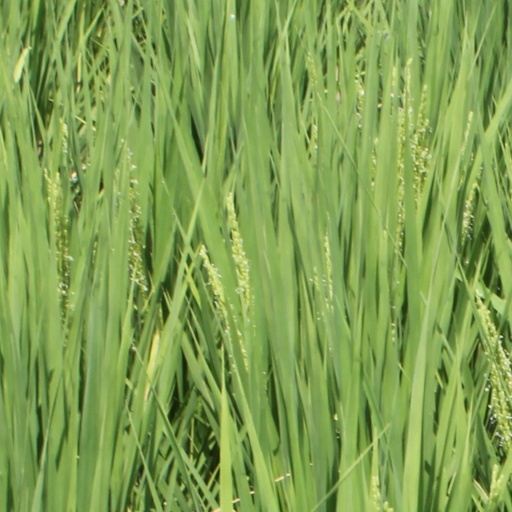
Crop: rice